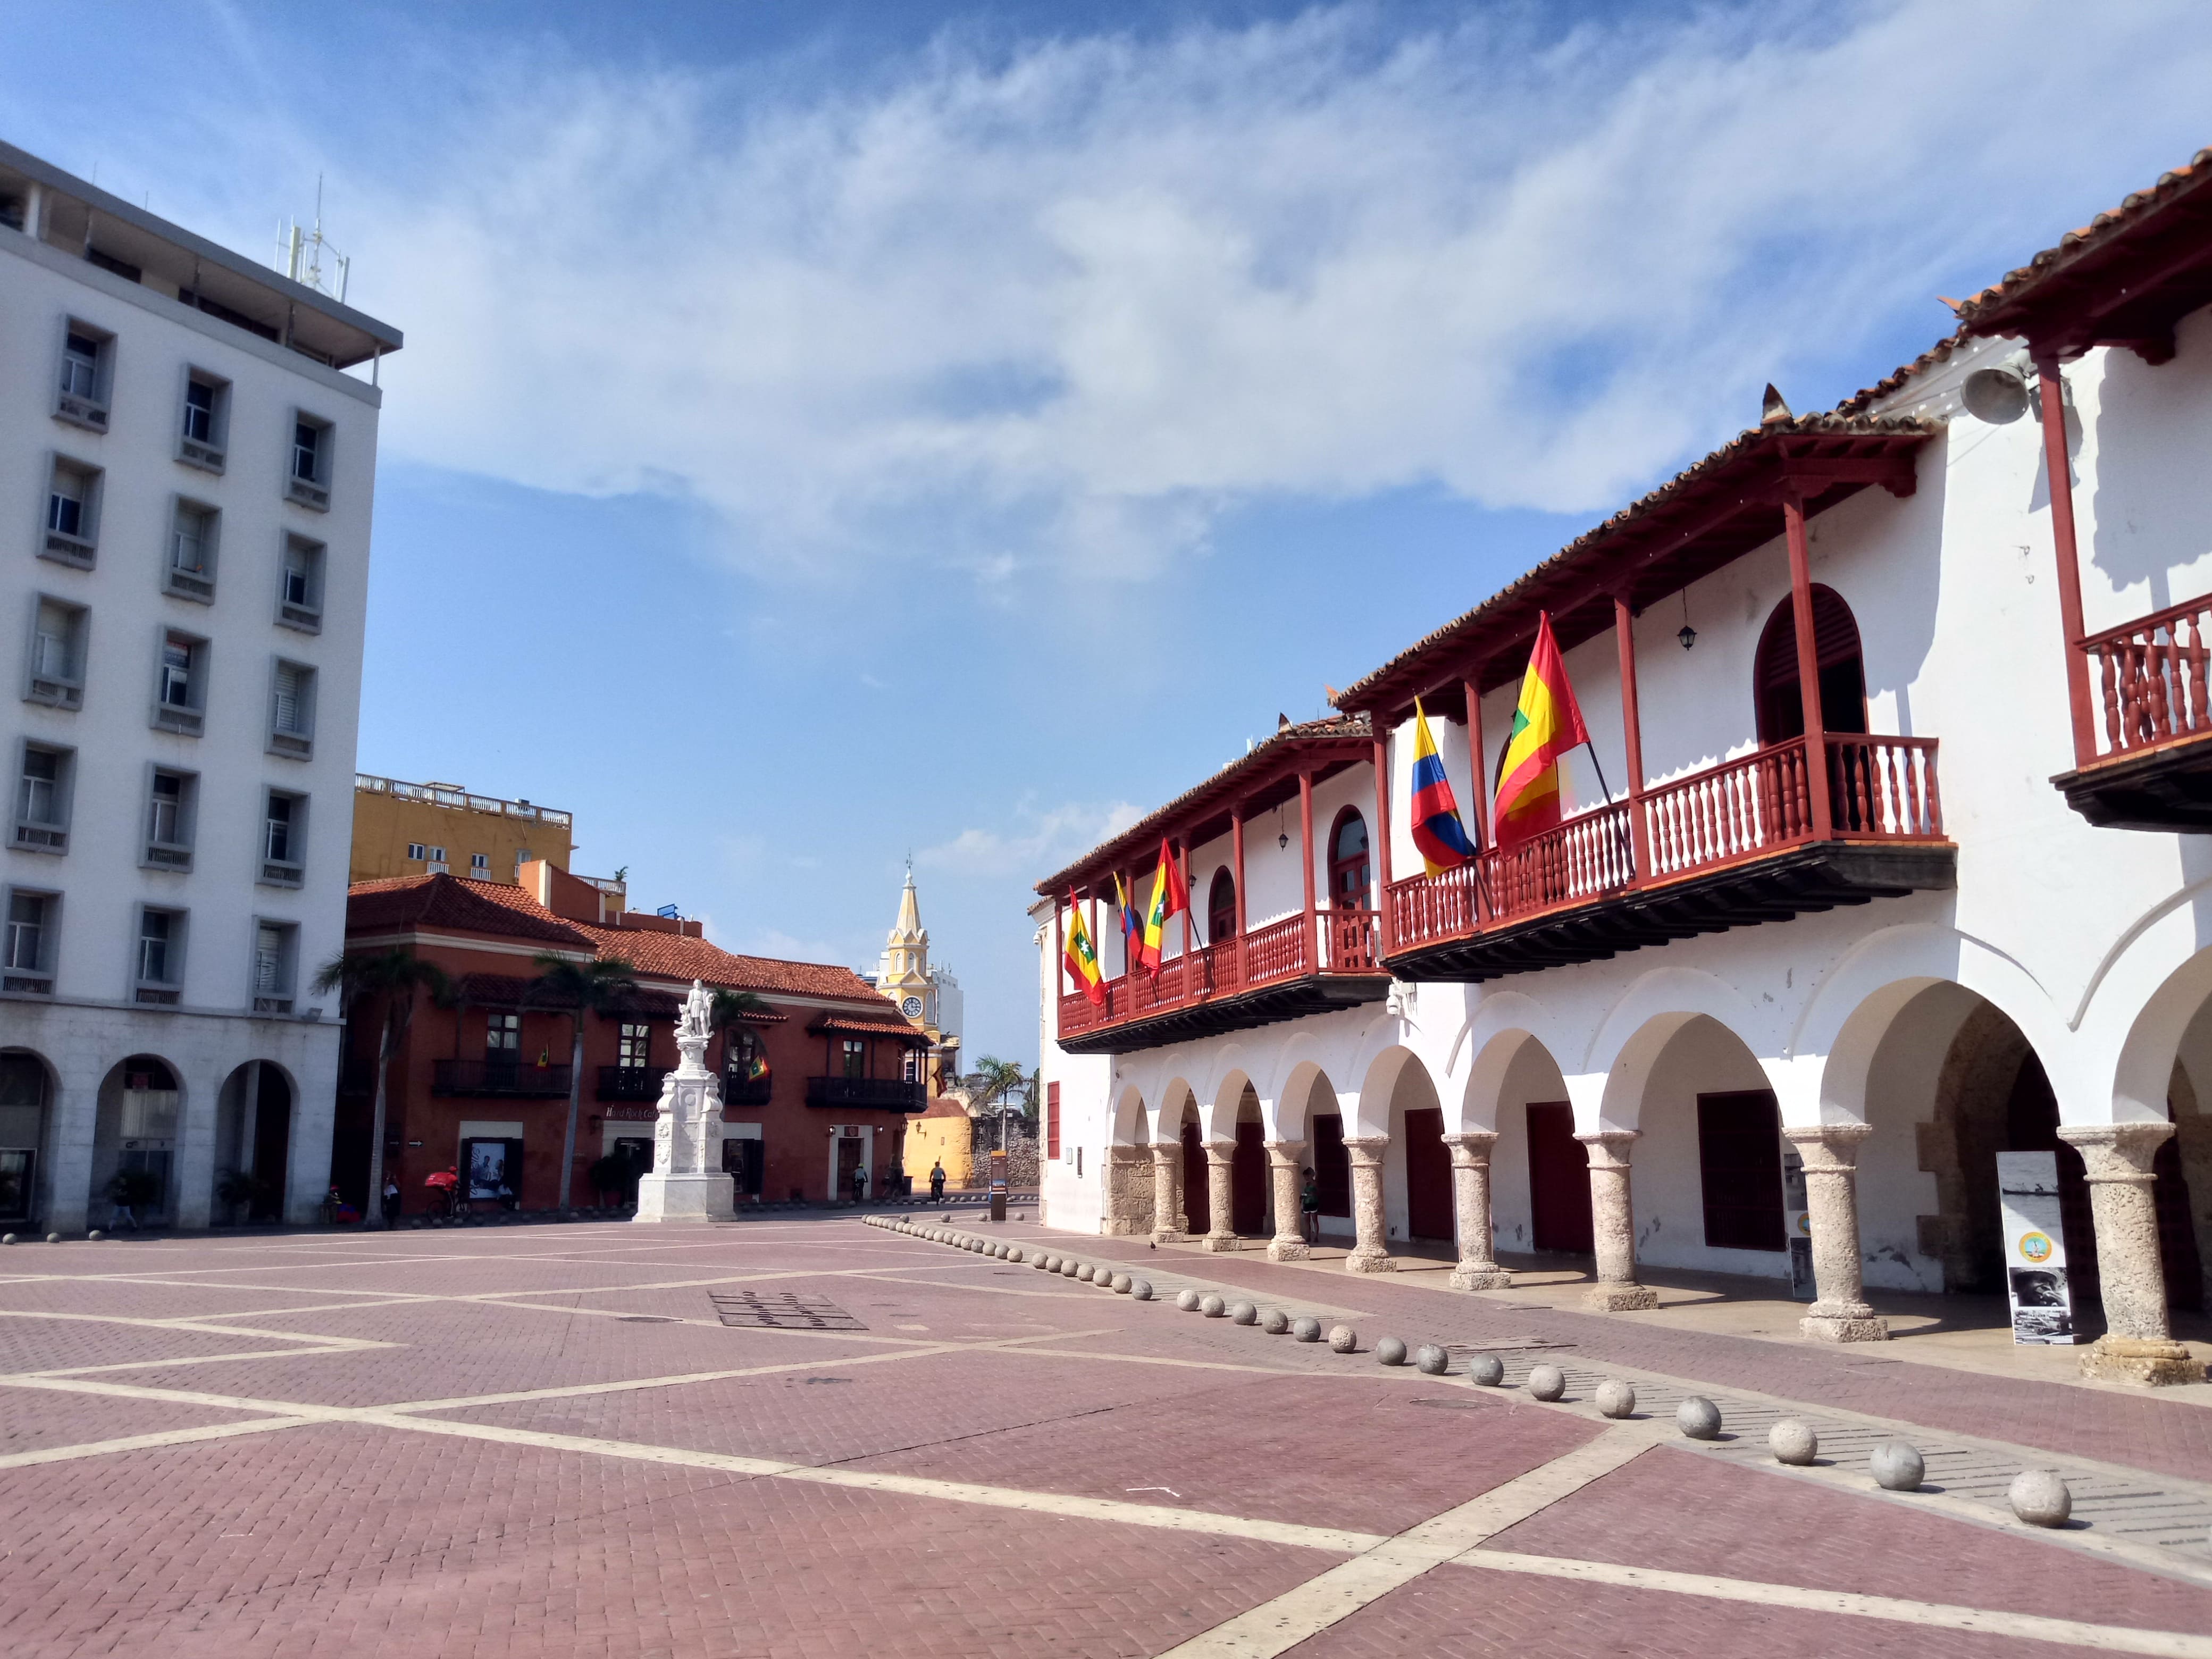
colombia, cloud, sky, property, window, building, plant, road surface, residential area, neighbourhood, asphalt, real estate, morning, facade, city, landmark, road, urban design, urban area, leisure, mixed use, landscape, street, house, commercial building, downtown, pedestrian, tourism, suburb, sidewalk, walkway, evening, vacation, town square, apartment, transport, arcade, marketplace, condominium, lane, plaza